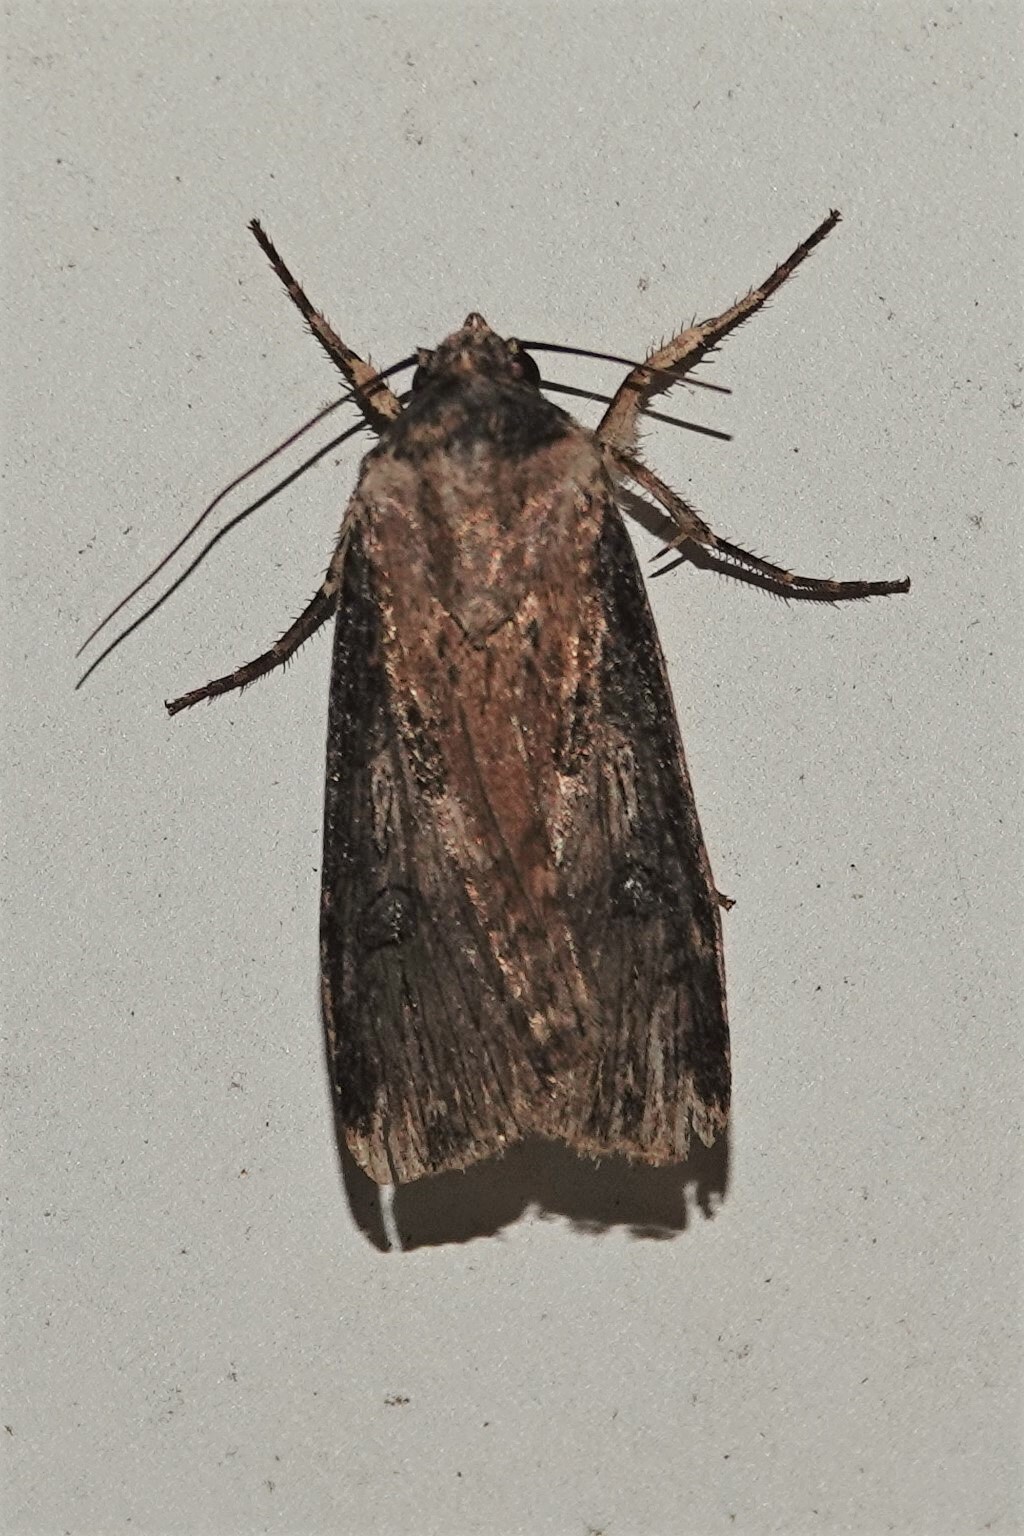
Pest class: cutworms